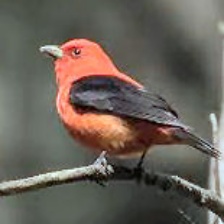
Species: SCARLET TANAGER
Scientific name: PIRANGA OLIVACEA